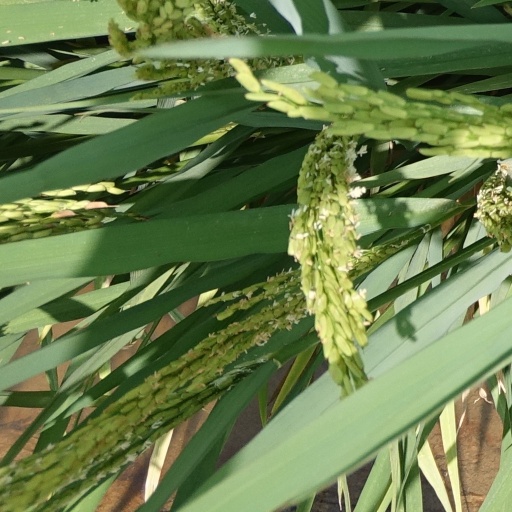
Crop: rice